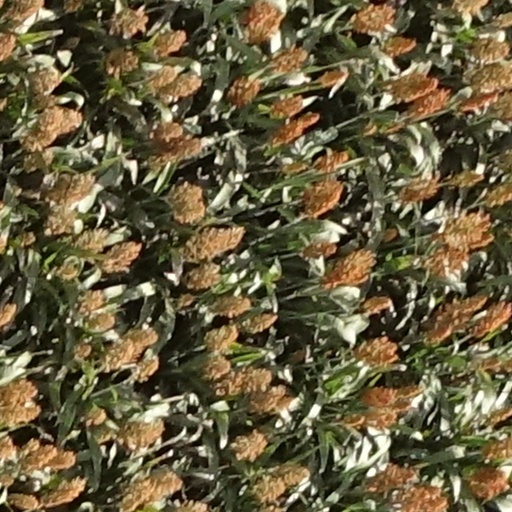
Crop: sorghum